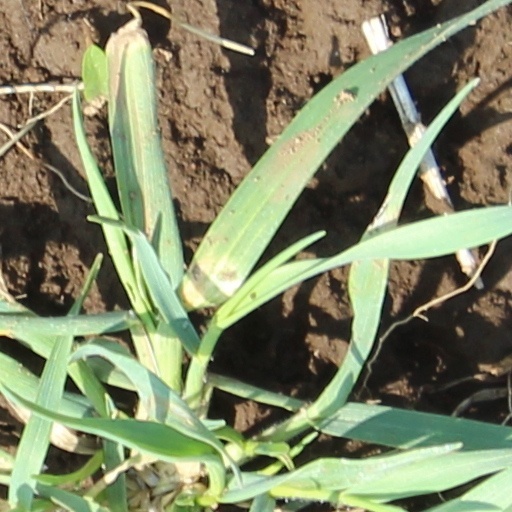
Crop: wheat